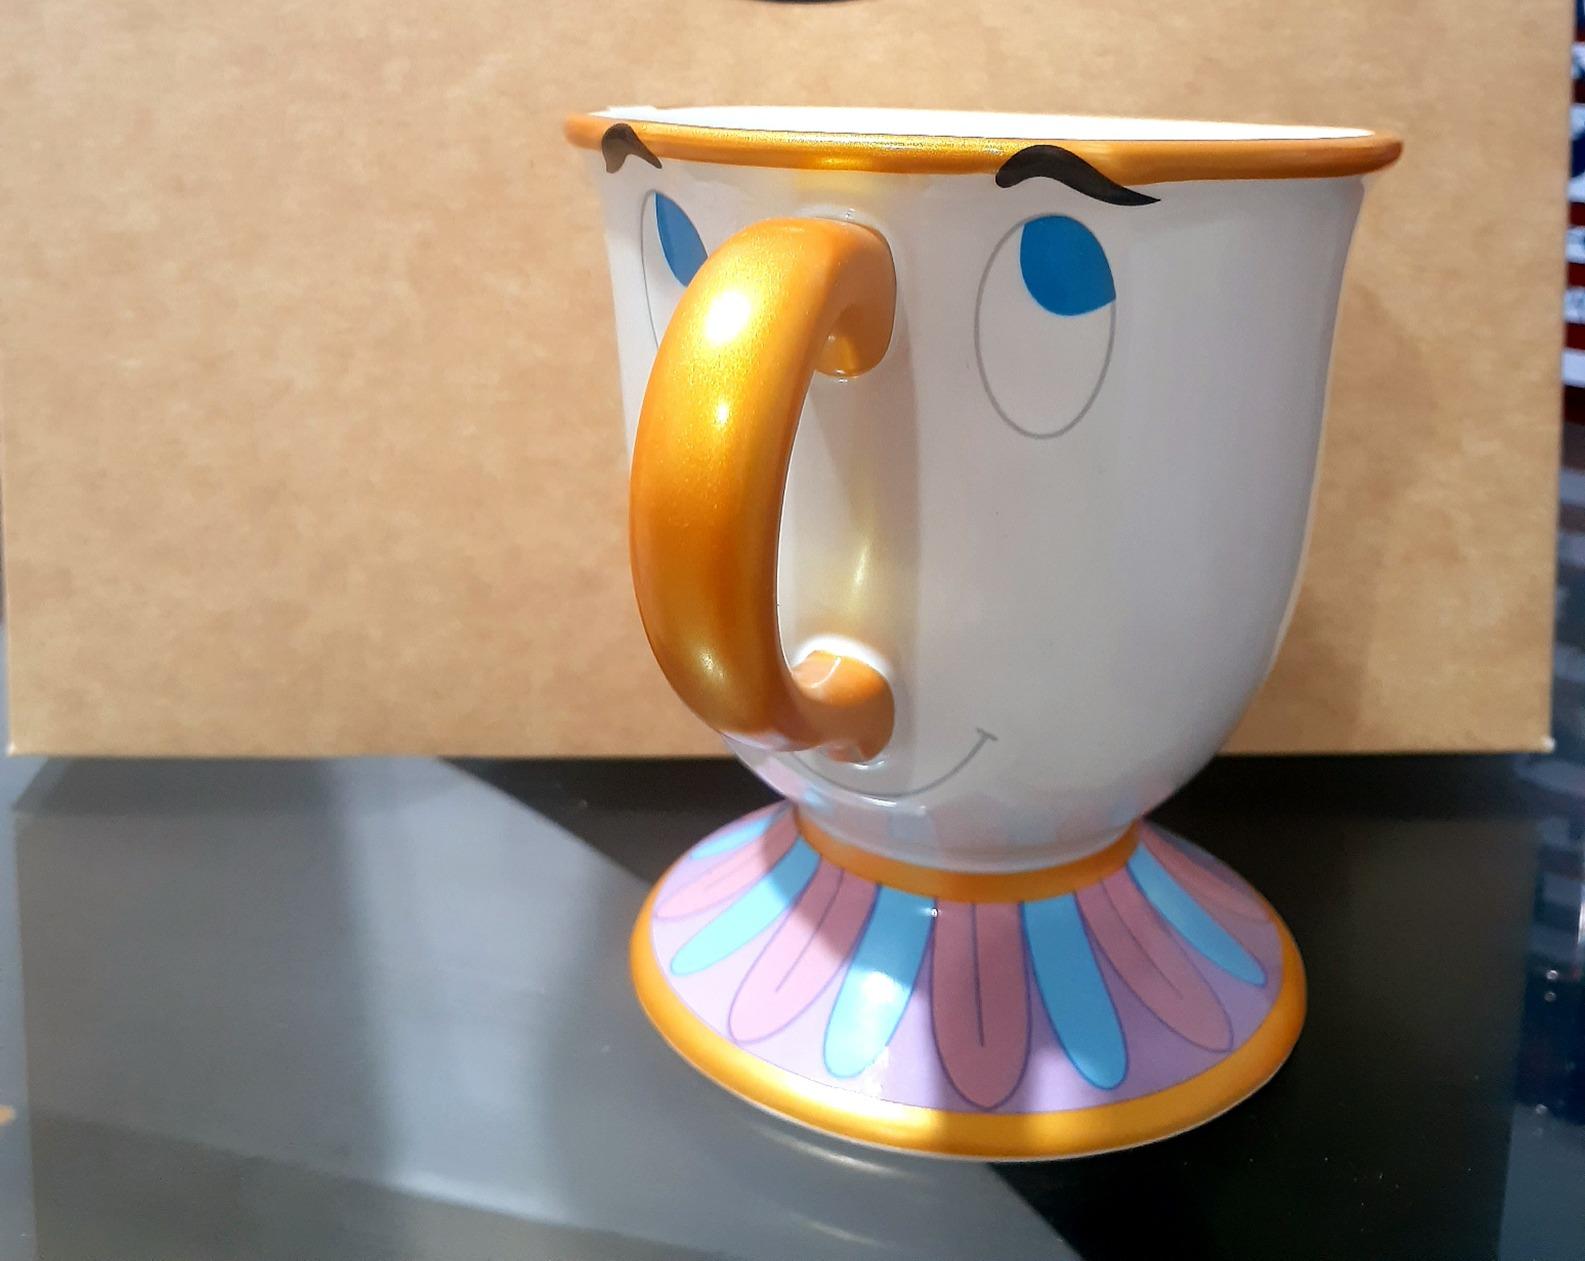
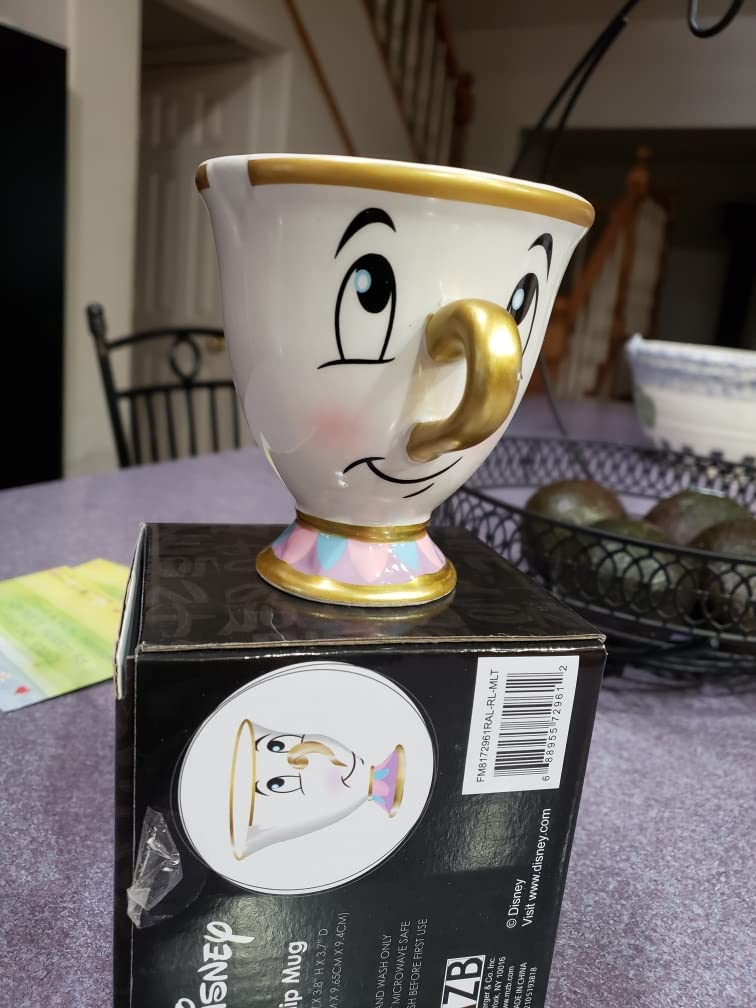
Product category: items_mug
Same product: no